Anita Augspurg

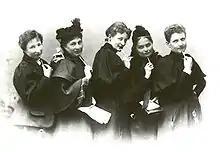
Augspurg and her feminist associates "Verein für Frauenstimmrecht": Anita Augspurg, Marie Stritt, Lily von Gizycki, Minna Cauer and friend , photographed at the Elvira Studio, Munich in 1896

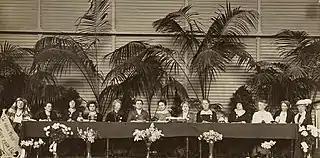
International Congress of Women in 1915. left to right: 1. - Armenia, 2. , 3. - Canada, 4. - Hungary, 5. - Germany, 6. - USA, 7. , 8. - Netherlands, 9. - UK, 10. - Italy, 11. - Sweden, 12. - Denmark, 13. - Norway

After a five-year career as an actress, she went with her friend Sophia Goudstikker to Munich, where in 1887 they jointly opened a photography studio, the Hofatelier Elvira. The two women wore short hair, unconventional clothing, and frequently made public their support for the struggle for the liberation of women and their free lifestyle. Because of that unusual lifestyle, Augspurg was exposed to personal attacks by anti-feminists far more than were other personalities of the women's movement. Nonetheless, her contacts made through the stage and the studio quickly made her well-known, and she eventually had the Bavarian royal family as a customer.